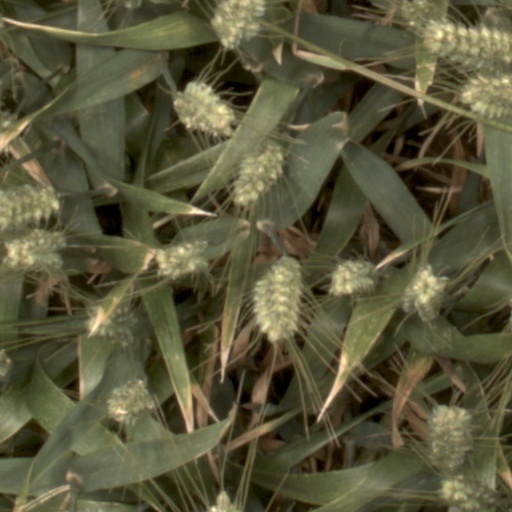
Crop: wheat